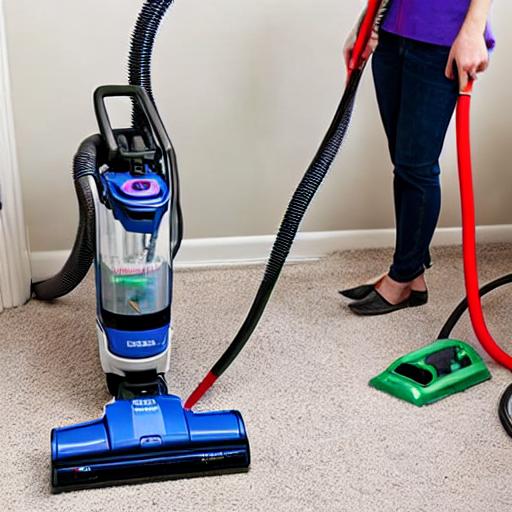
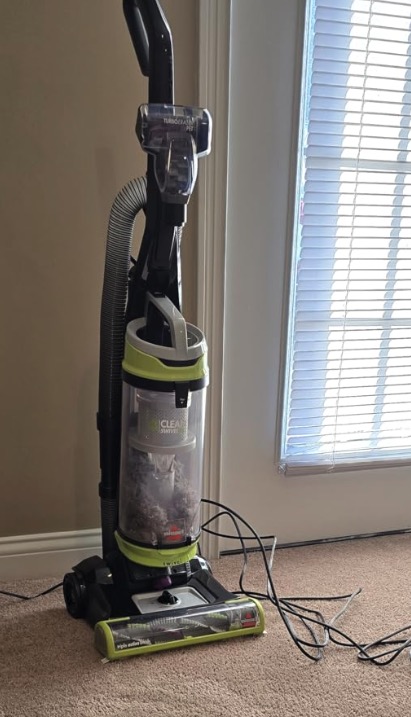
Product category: items_vacuum
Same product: no